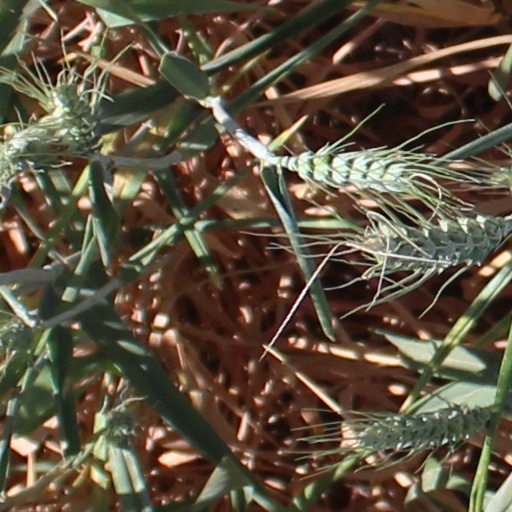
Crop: wheat